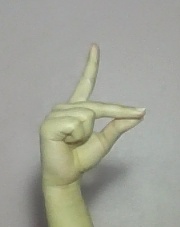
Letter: ta